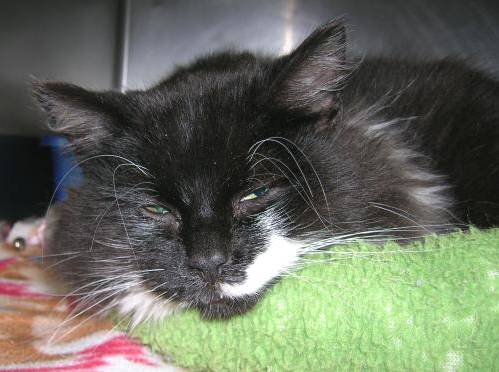
Label: cat